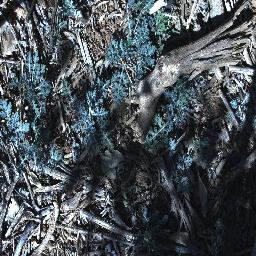
Label: parthenium